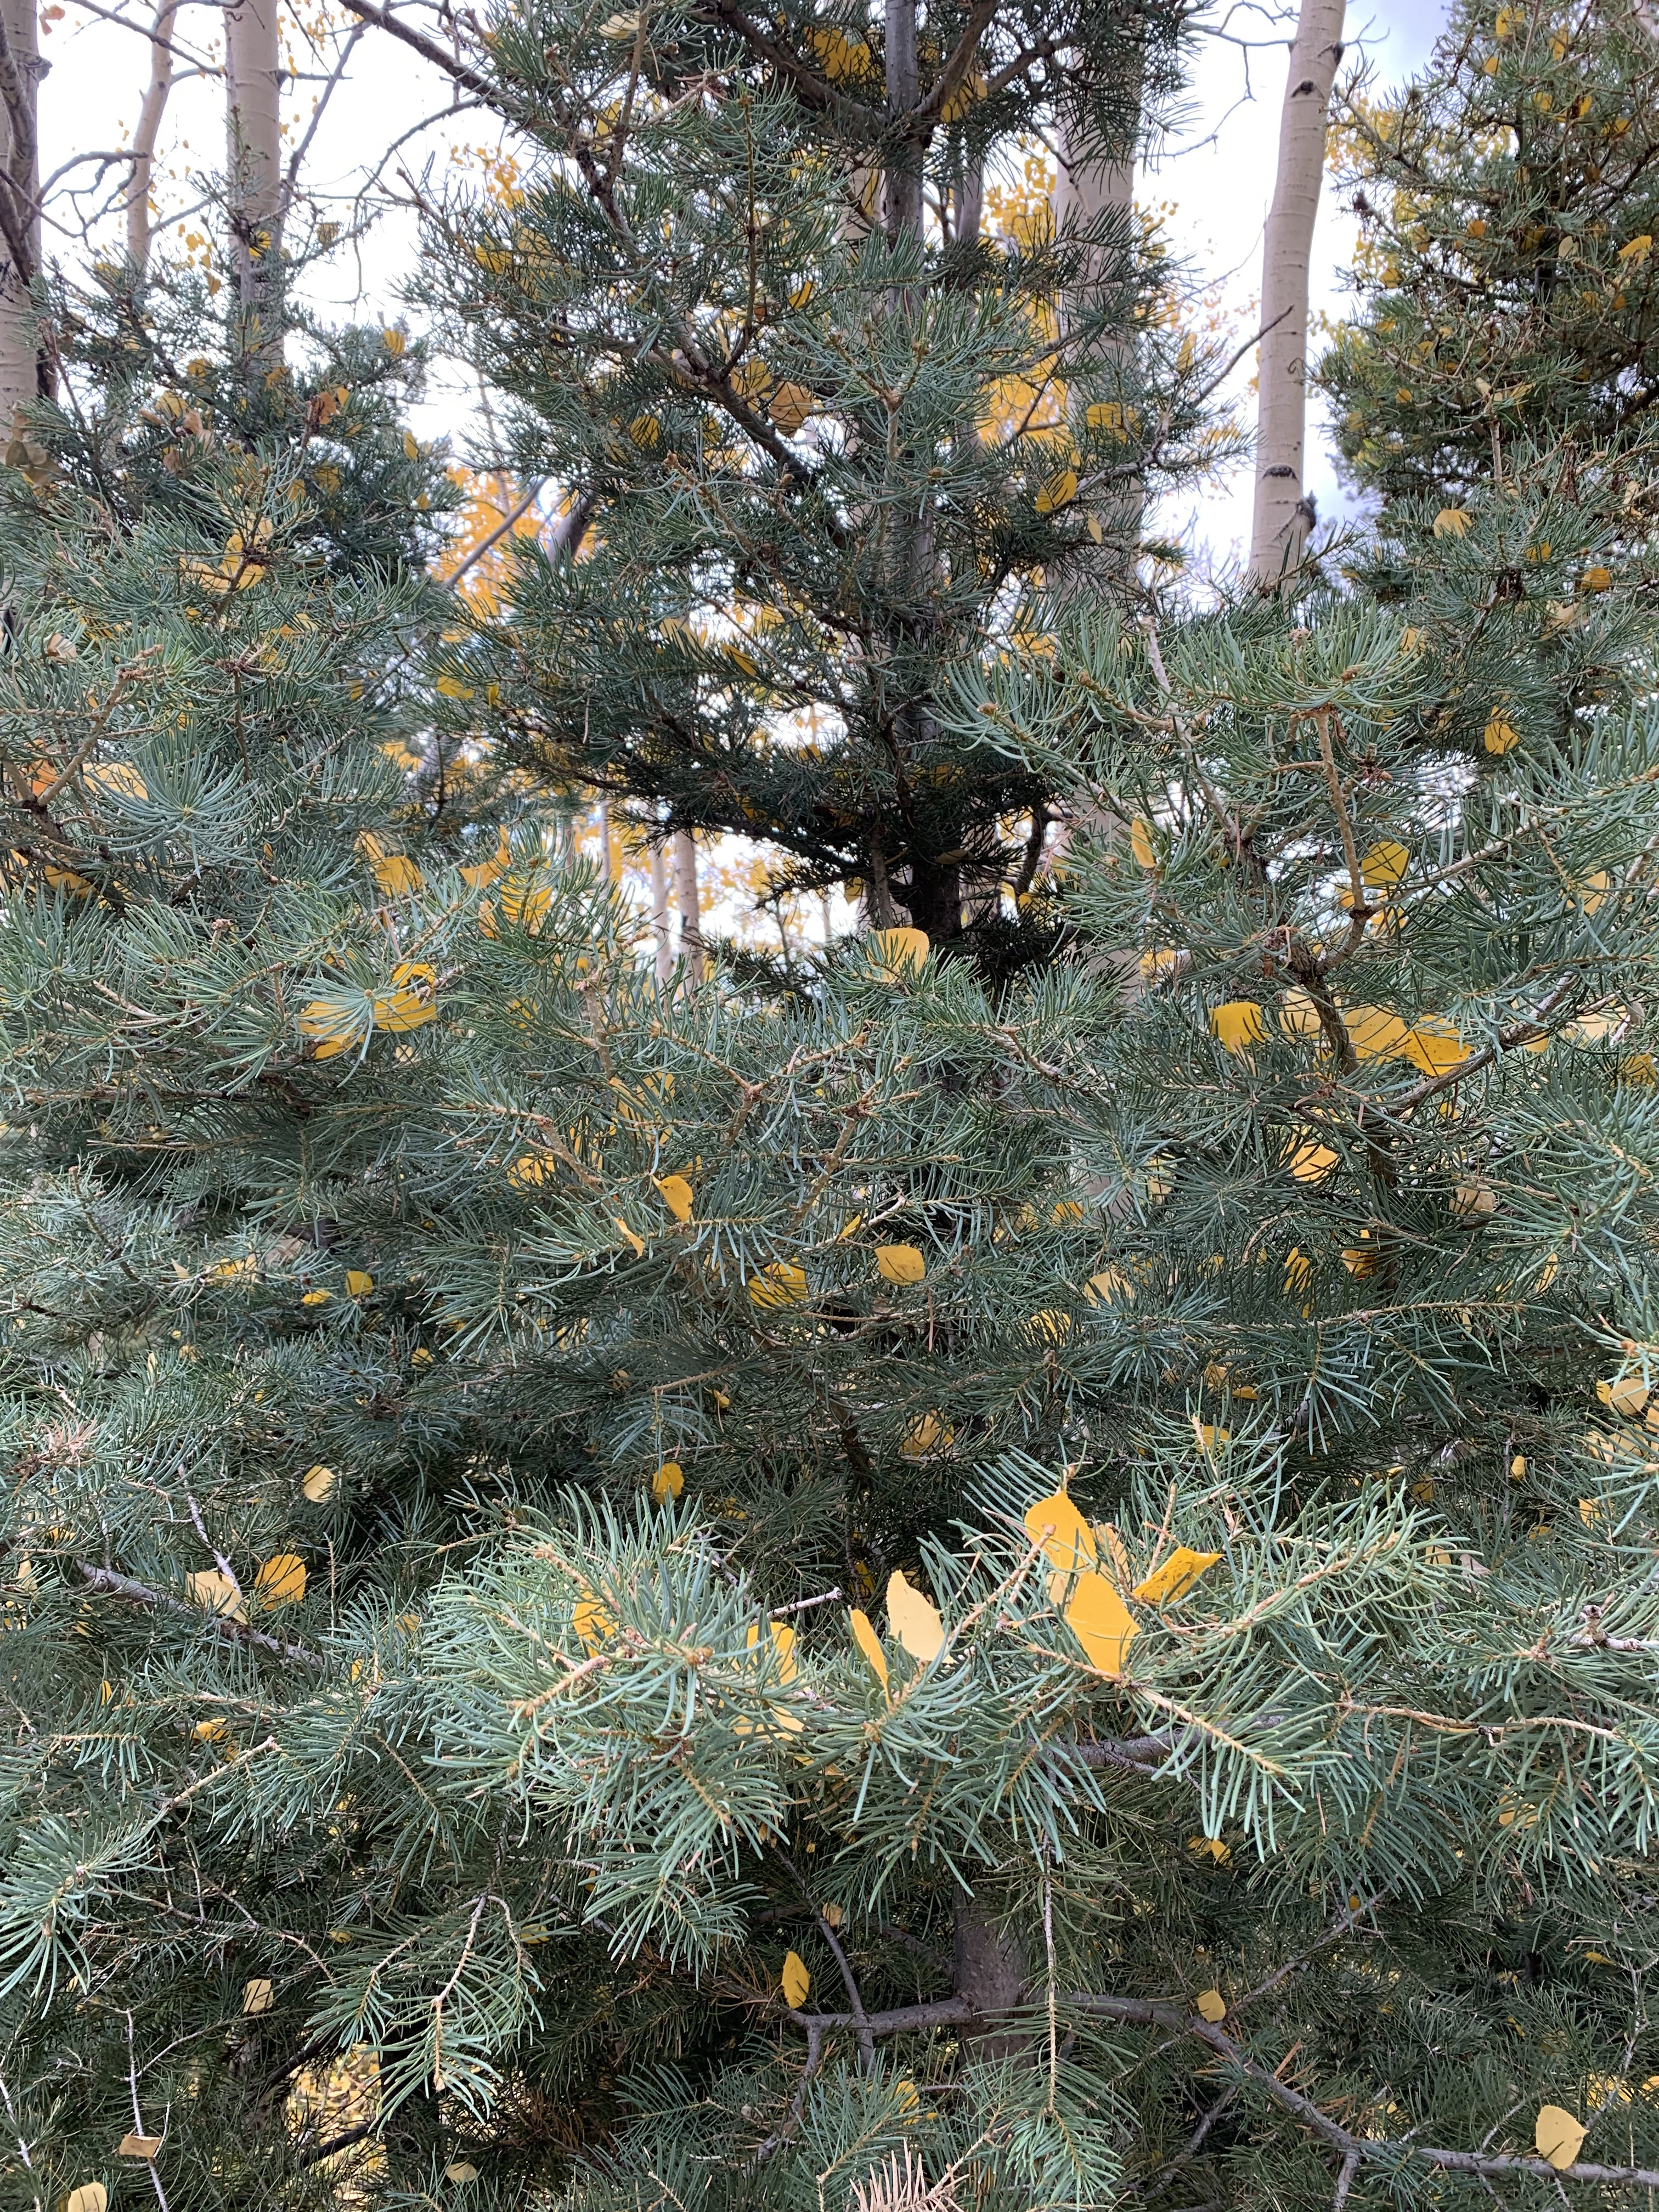
aspen, leaves, flower, plant, tree, larch, twig, evergreen, woody plant, deciduous, terrestrial plant, shrub, flowering plant, shortstraw pine, temperate broadleaf and mixed forest, conifer, subshrub, tropical and subtropical coniferous forests, fir, pine family, pine, Canadian fir, spruce fir forest, autumn, Northern hardwood forest, shrubland, trunk, white pine, Yellow fir, sky